A. P. Shah Institute of Technology

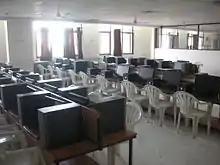
A computer lab.

The department has 400+ nodes and 12 servers all networked with Linux, Microsoft Windows, and NOVELL NetWare.